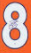
Number: 8